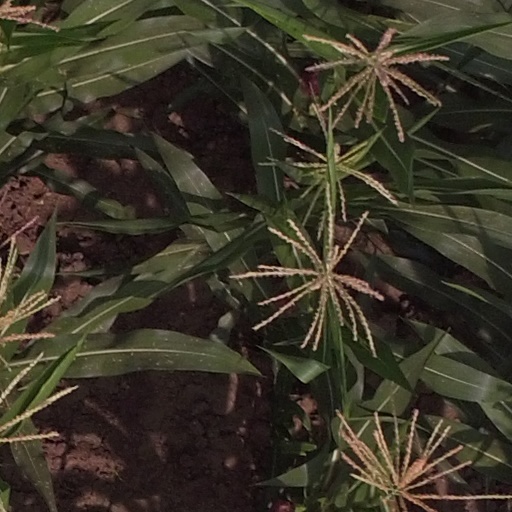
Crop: maize; corn